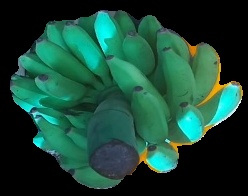
Variety: elakki-bale
Grade: grade2